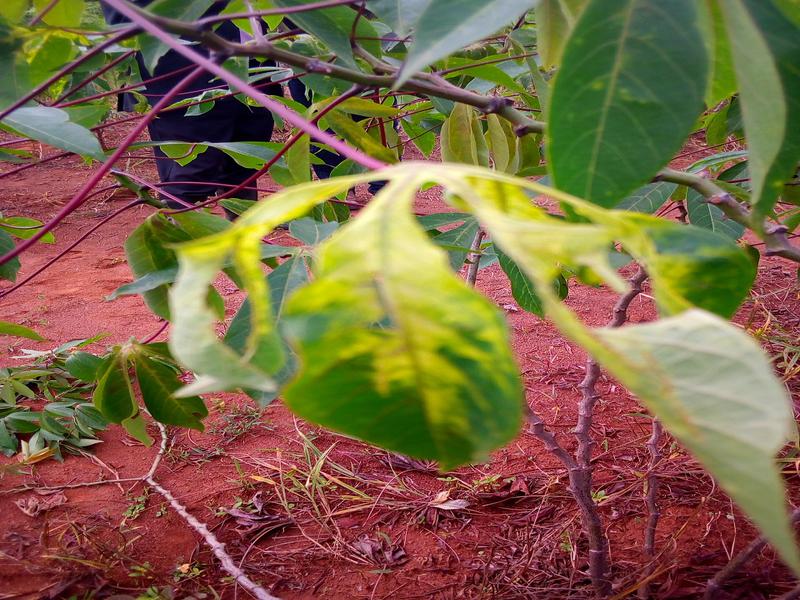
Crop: cassava
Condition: mosaic_disease